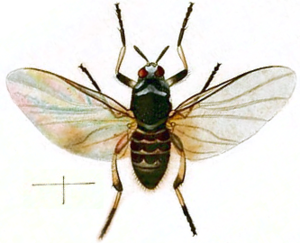
Les diptères ou Diptera sont un ordre de la classe des insectes. Il s'agit de l'un des ordres dominants en matière de nombre d'espèces. On retrouve plus de 150 000 espèces de mouches décrites. Ce groupe comprend des espèces désignées par les noms vernaculaires de mouches, syrphes, moustiques, taons, moucherons, etc.
Les nématocères, Nematocera, forment un sous-ordre d'insectes diptères, dont les antennes sont généralement en forme de fil, avec des ailes longues et plus de trois articles par antenne. Bien que regroupant un ensemble paraphylétique de familles, ce terme est encore fréquemment utilisé pour désigner les diptères à allure de moucherons ou de moustiques, par opposition à ceux qui ressemblent plutôt à des mouches.
Les simulies dénommées « moutmout » en Afrique appartiennent à la famille des Simuliidae, des diptères nématocères ayant une grande importance médicale.
Les maladies tropicales négligées sont un groupe de diverses maladies tropicales fréquentes au sein des populations à faible revenu dans les régions en développement d'Afrique, d'Asie et d'Amérique. Elles sont causées par divers pathogènes au premier rang desquels les parasites helminthes ou protozoaires, mais également les virus et les bactéries. En Afrique subsaharienne, l'impact de l'ensemble de ces pathologies est comparable au paludisme et à la tuberculose. Certaines de ces pathologies peuvent être prévenues ou traitées par des moyens accessibles aux pays les plus développés, mais non dans les régions les plus pauvres du globe. Dans certains cas pourtant, les traitements sont relativement peu onéreux. Par exemple, le traitement de la bilharziose est de 0,20 $US par enfant et par an en 2007. Cependant, pour la période 2010-2017, le coût du contrôle de ces pathologies à l'échelle mondiale est estimé entre 2 et 3 milliards $US.